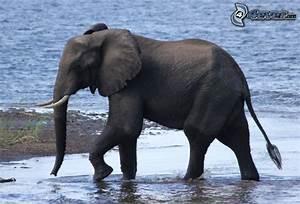
elephant